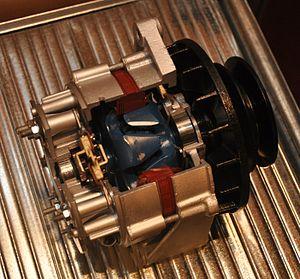
Un générateur électrique est un dispositif permettant de produire de l'énergie électrique à partir d'une autre forme d'énergie. Par opposition, un appareil qui consomme de l'énergie électrique s'appelle un récepteur électrique.